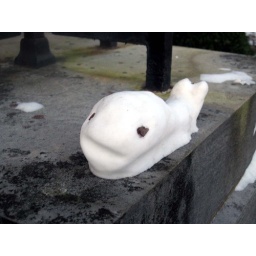
This was on the wall in front of the library when I came to work this morning.